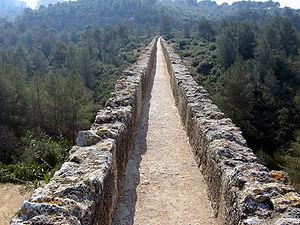
L'aqueduc de Tarragone est un aqueduc situé en bordure de la ville de Tarragone en Espagne. Il date du Iᵉʳ siècle : la décision de sa construction est attribuée à Auguste ; son état de conservation est remarquable.